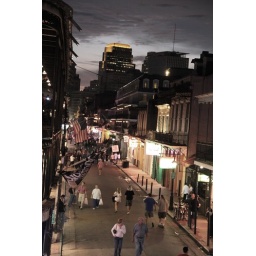
Monday night on Bourbon Street.Eating dinner on the balcony and an amazing sky in the background.